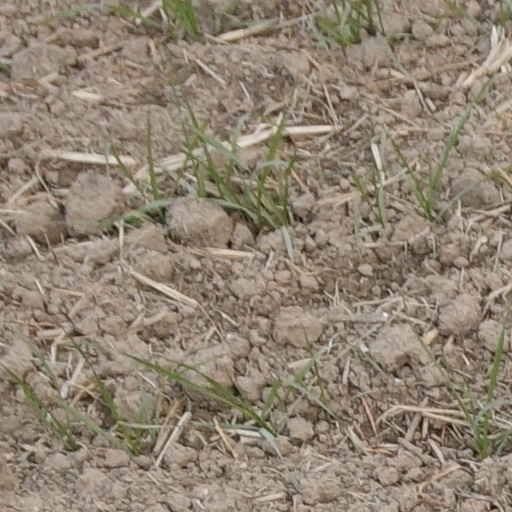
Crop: wheat